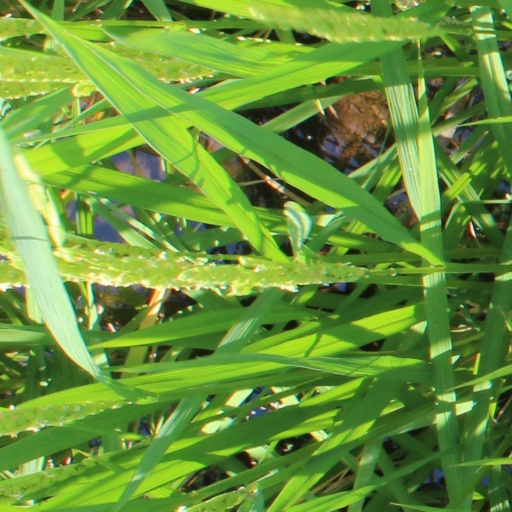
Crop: rice